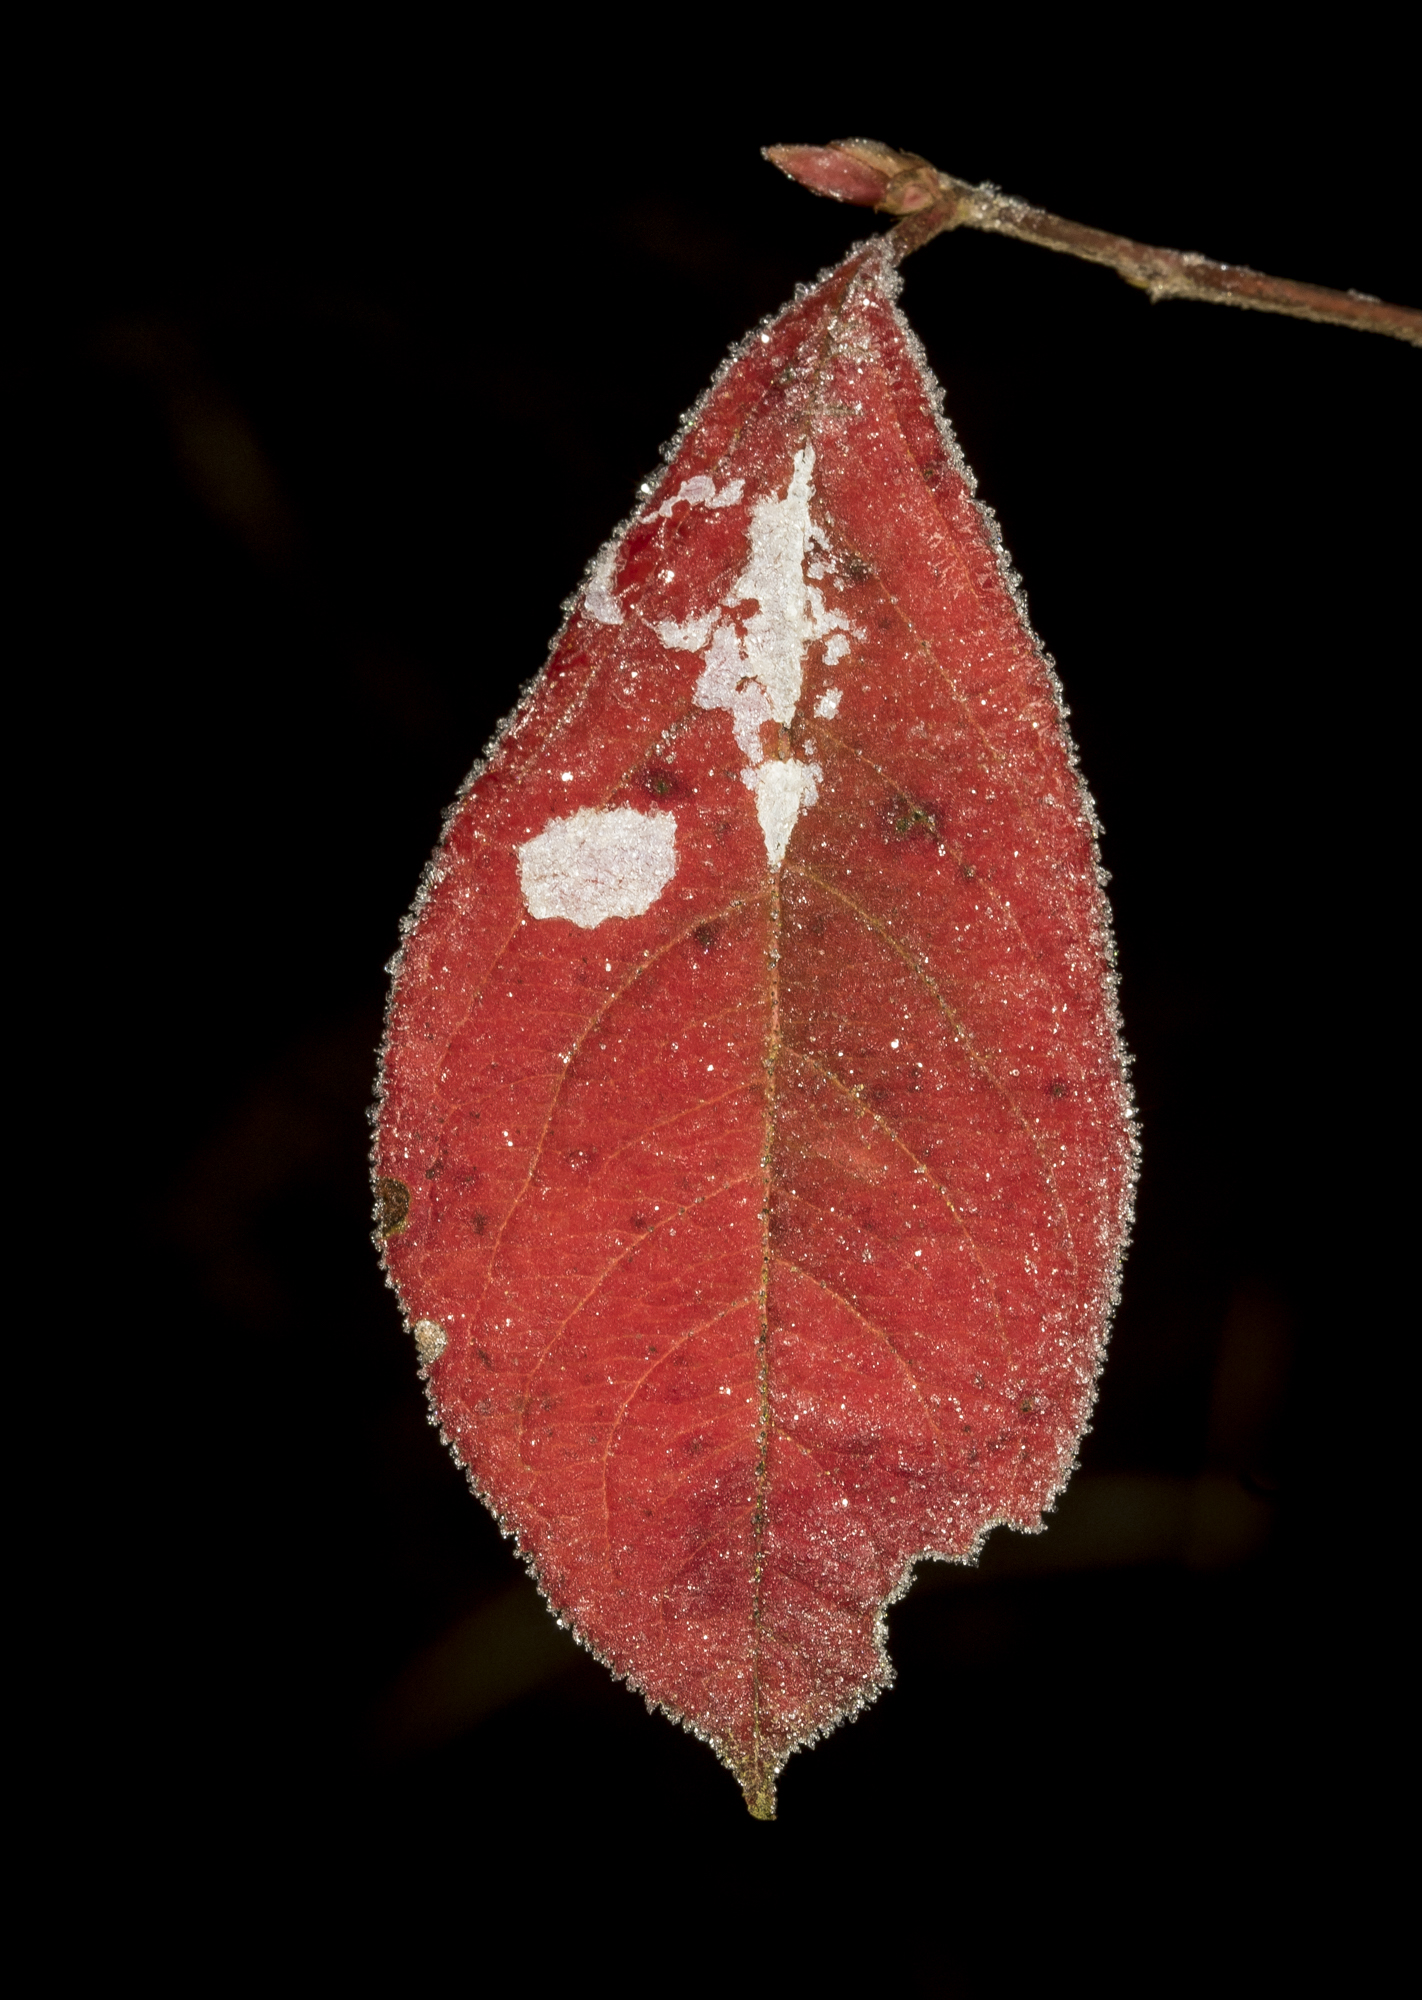
Labels: Blueberry leaf